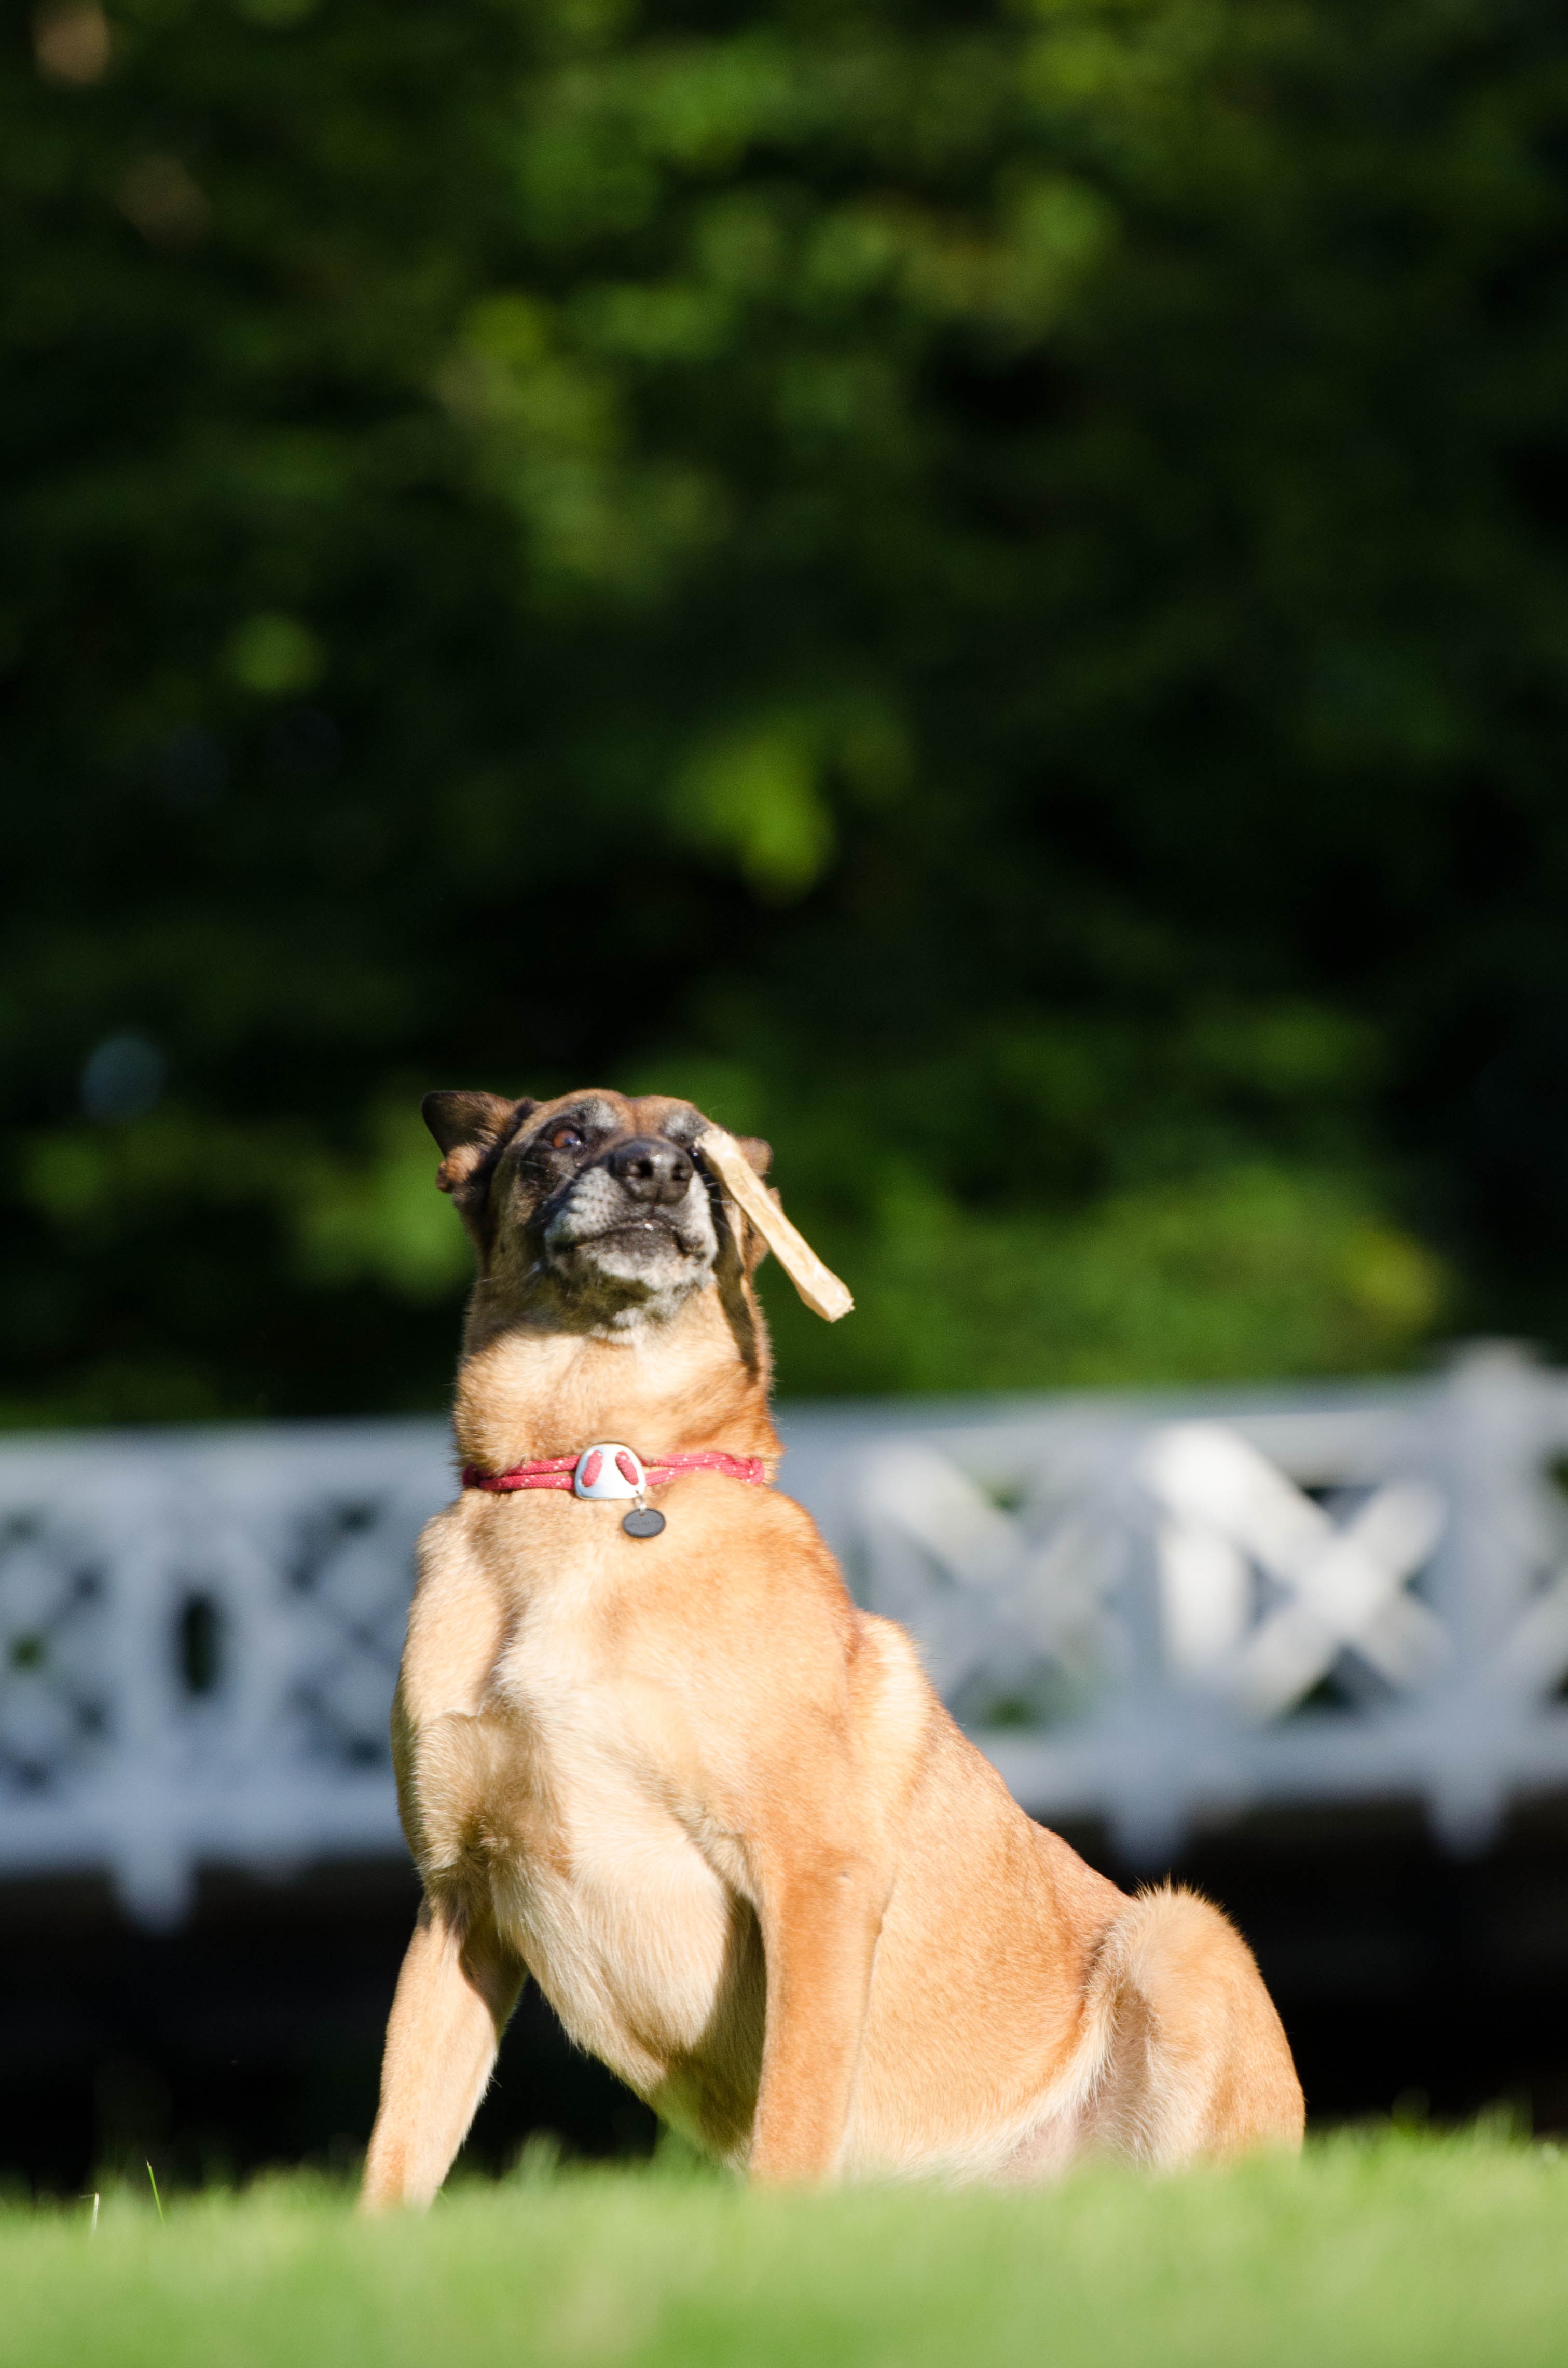
grass, puppy, dog, mammal, face, vertebrate, funny, bizarre, expression, guard dog, belgian shepherd dog, malinois, dog like mammal, dog trick, dog show trick, trick goes wrong, tricks for dogs, dog with a bone